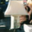
Label: lamp